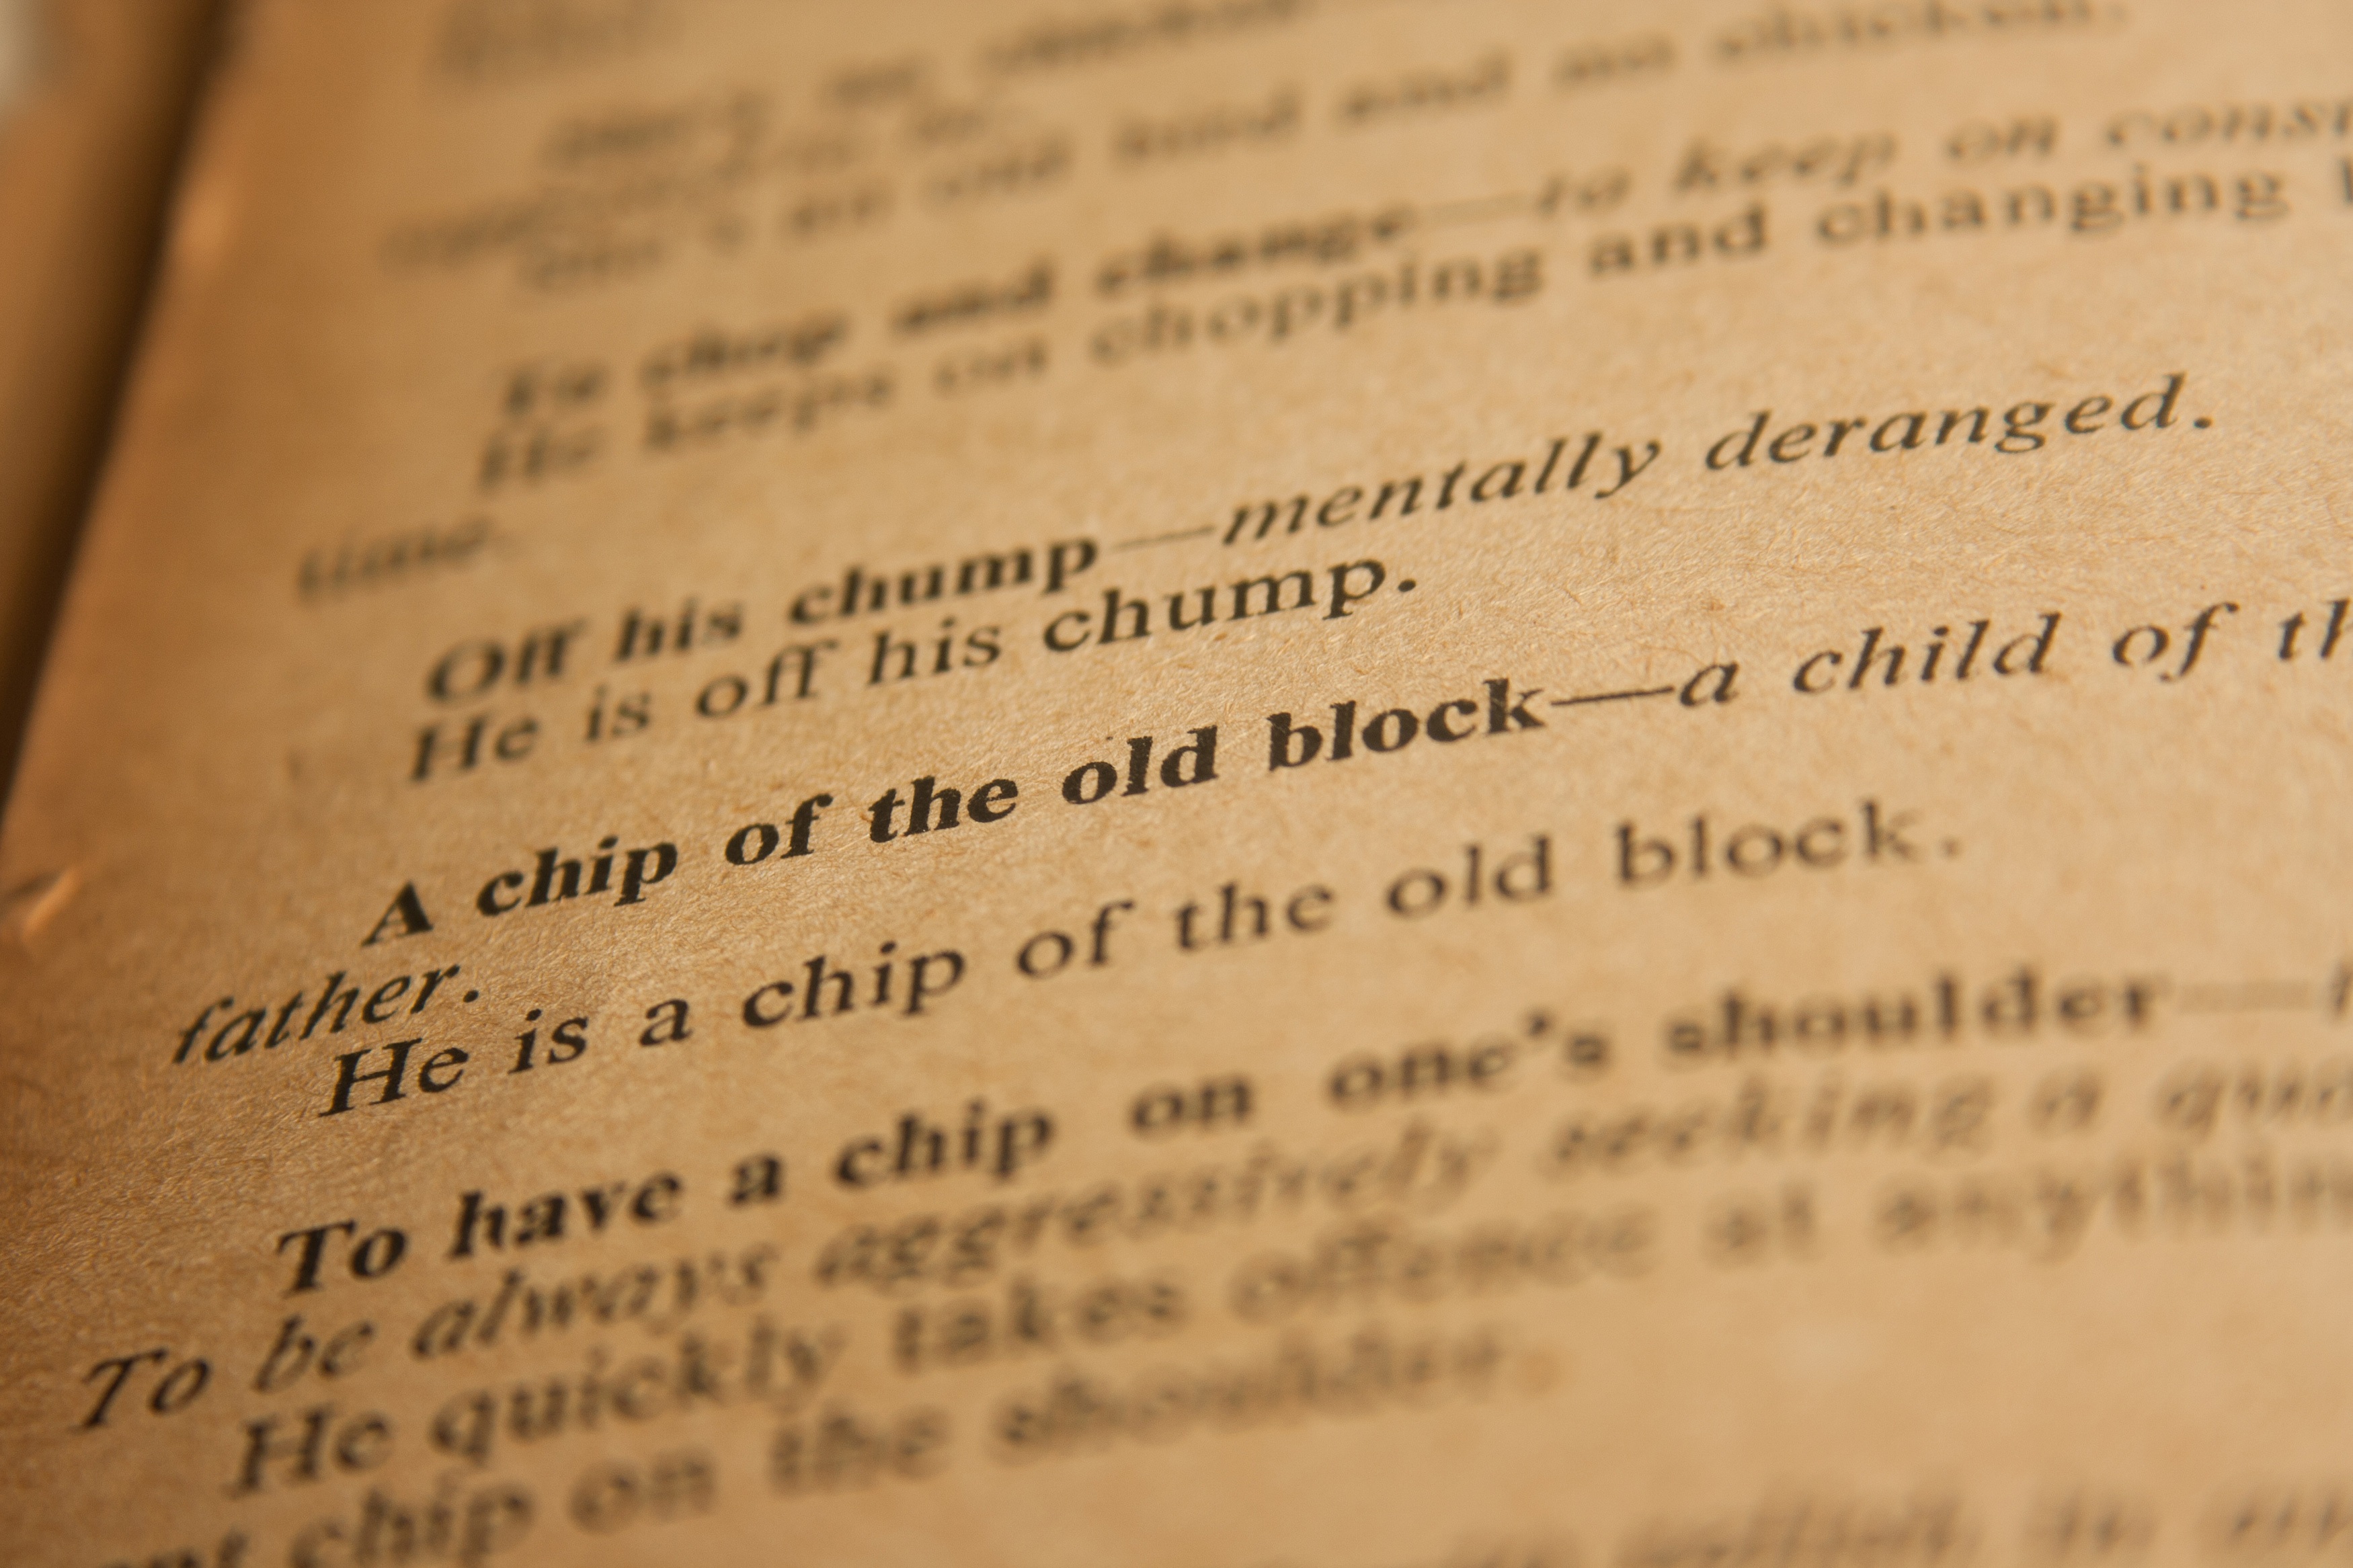
writing, book, vintage, antique, retro, old, brown, ancient, dirty, grunge, paper, page, font, literature, library, text, handwriting, dictionary, calligraphy, document, shape, aged, knowledge